Santa Maria della Vittoria, Rome

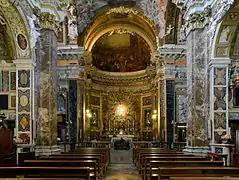
View of the interior.

Other sculptural detail abounds: "The Dream of Joseph" (left transept, Domenico Guidi, flanked by relief panels by Pierre Etienne Monnot) and the funeral monument to Cardinal Berlinghiero Gessi. There are paintings by Guercino, Domenichino, and Nicolas Lorrain. The church is also the final resting place of Saint Victoria, whose preserved remains are on display inside.